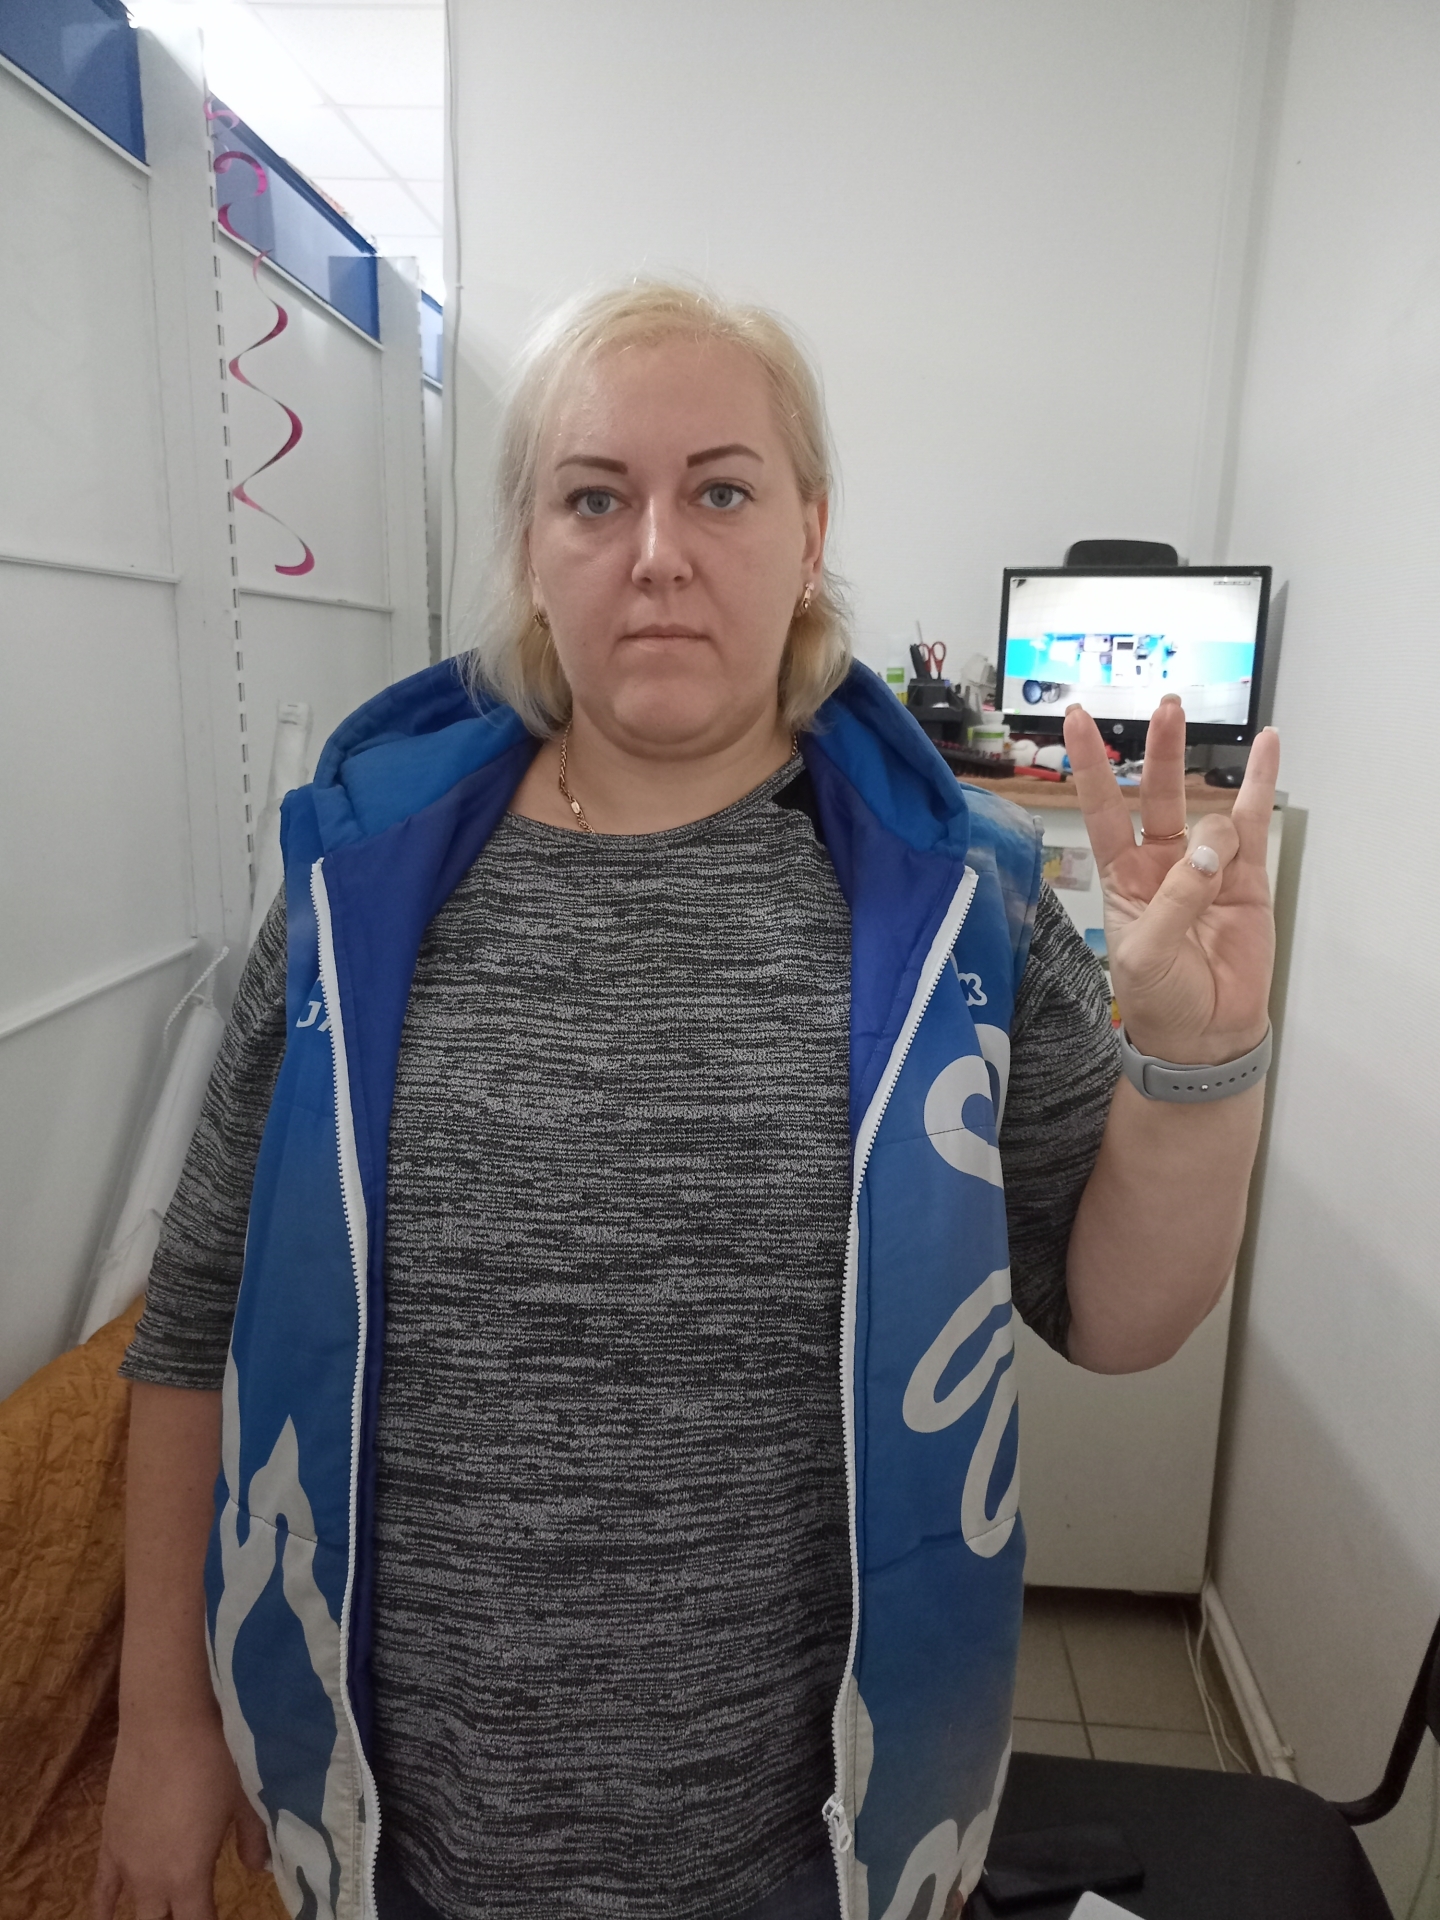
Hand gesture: three3